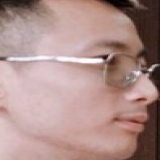
ca sĩ Rhymastic